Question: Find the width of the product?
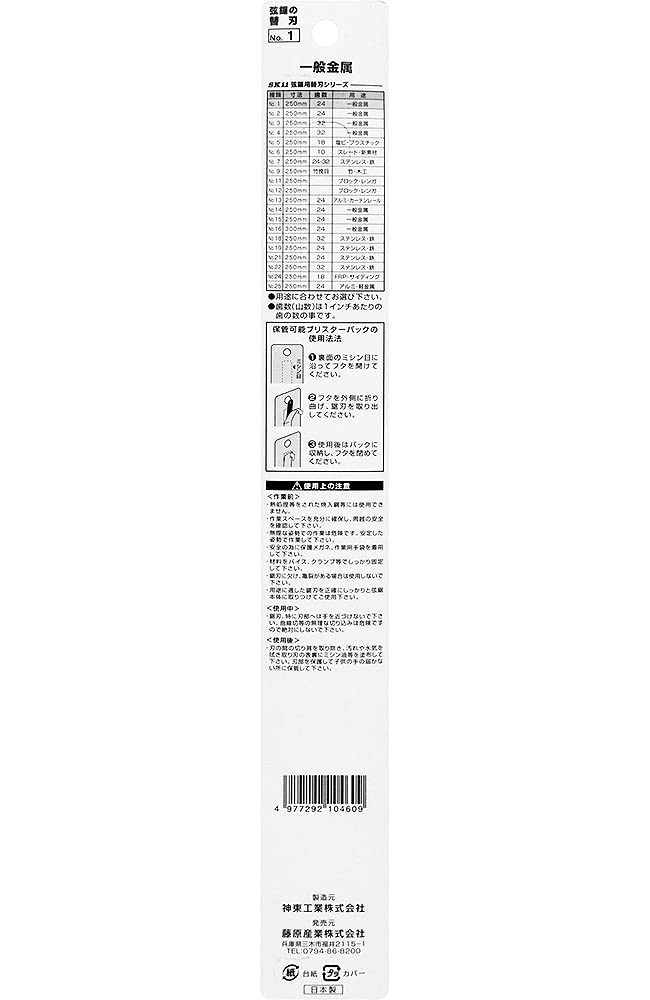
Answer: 0.05 millimetre